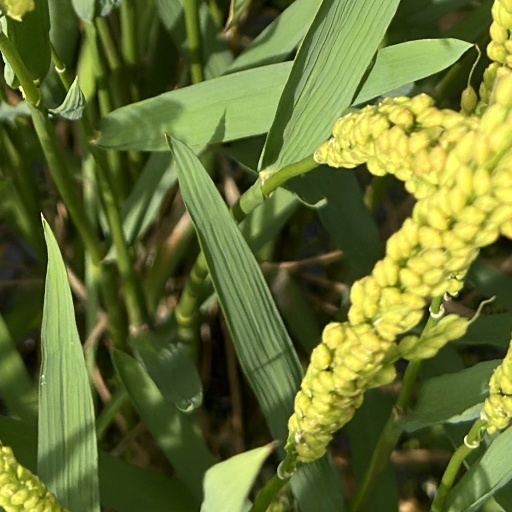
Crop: rice